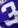
Number: 3